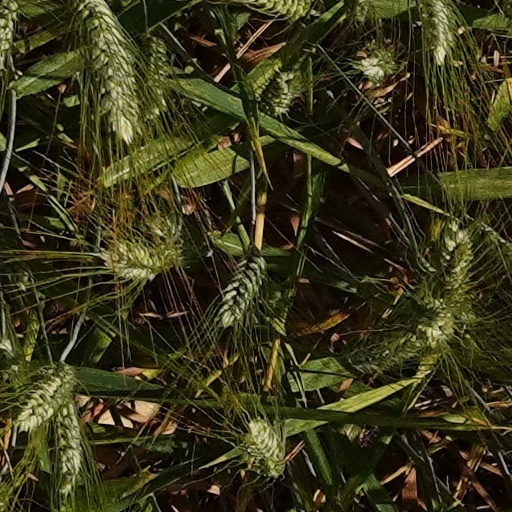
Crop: wheat